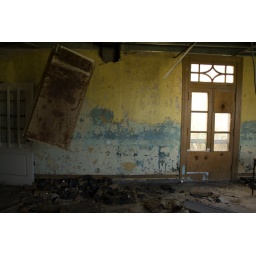
A home for boys in the Gentilly neighborhood, abandoned since Hurricane Katrina devastated it in 2005. New Orleans, LA